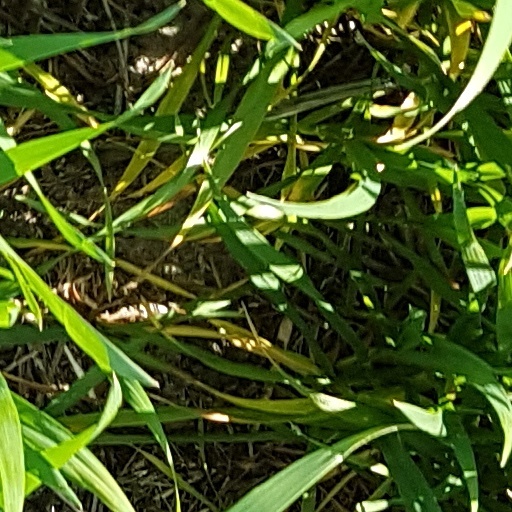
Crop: wheat